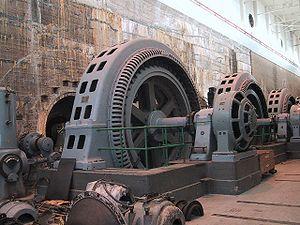
Le secteur de l'énergie au Canada est choyé par l'abondance de ses ressources et la proximité immédiate d'un marché naturel : les États-Unis. Le Canada était en 2017 le 6ᵉ producteur d'énergie au monde, avec 3,6 % de la production mondiale et en 2019 le 6ᵉ producteur d'électricité avec une part de 2,4 %. Sa production d'électricité est tirée en majorité des énergies renouvelables, en particulier de l'hydraulique et de l'énergie éolienne ; le nucléaire fournit 15,2 % et les combustibles fossiles 19,4 %. L'électricité contribue pour 22,3 % à la consommation finale d'énergie du pays en 2017.
Pointe du Bois est une petite communauté située sur la rivière Winnipeg, au Manitoba. Pointe du Bois comptait un peu plus d'un millier d'habitants au recensement de 2006 dont 10 % de Franco-manitobains.